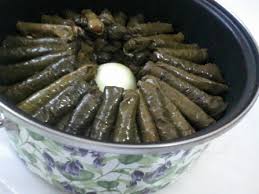
Yemek: yaprak_sarma